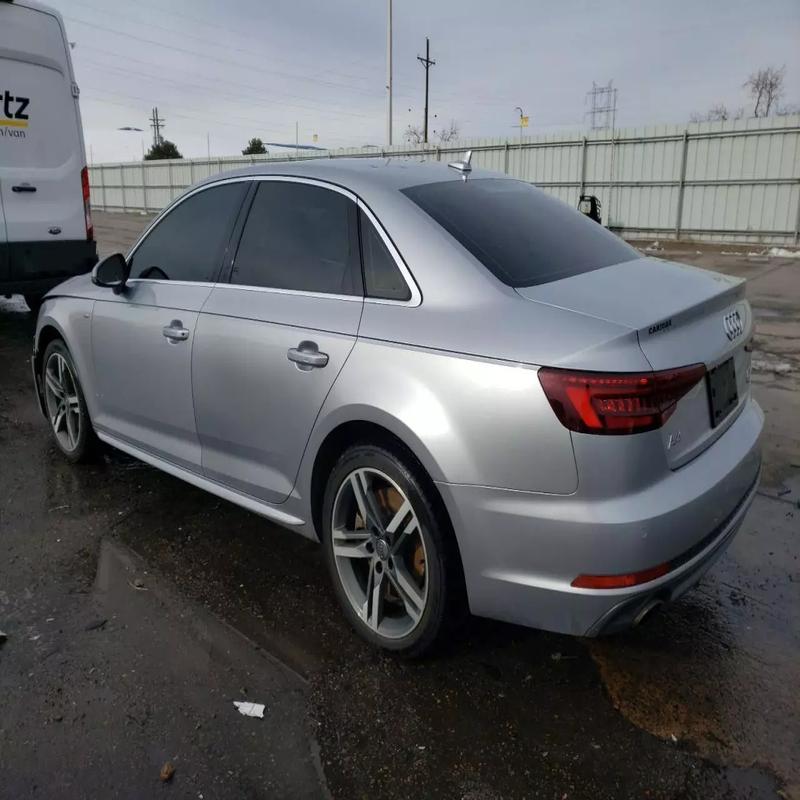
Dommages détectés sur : capot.
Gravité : mineur